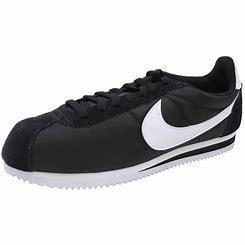
Brand: Nike
Model: Classic Cortez Nylon